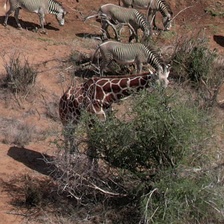
Pose orientation: right